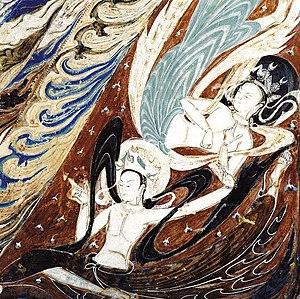
Les grottes de Mogao, ouvertes au public depuis 1980, forment un ensemble de 492 chapelles bouddhistes ornées de peintures et sculptures. Elles font partie de l'ensemble plus vaste des grottes de Dunhuang, dans la province de Gansu en Chine, en marge du désert de Gobi. Ces chapelles ont été élaborées dans 735 grottes, dont 492 avec décor peint ou/et sculpté, creusées dans la paroi rocheuse par des moines à partir du IVᵉ siècle. Des communautés monastiques commencèrent vite à percer des cavités plus grandes dans le grès comme actes de dévotion publique, et à orner les sanctuaires d'effigies de Bouddha. Ce type de grottes aux multitudes de peintures et sculptures de Bouddha reçoivent l'appellation générique de grottes des mille Bouddhas. Certaines de ces grottes abritent, d'ailleurs, des statues de Bouddha de très grandes dimensions.